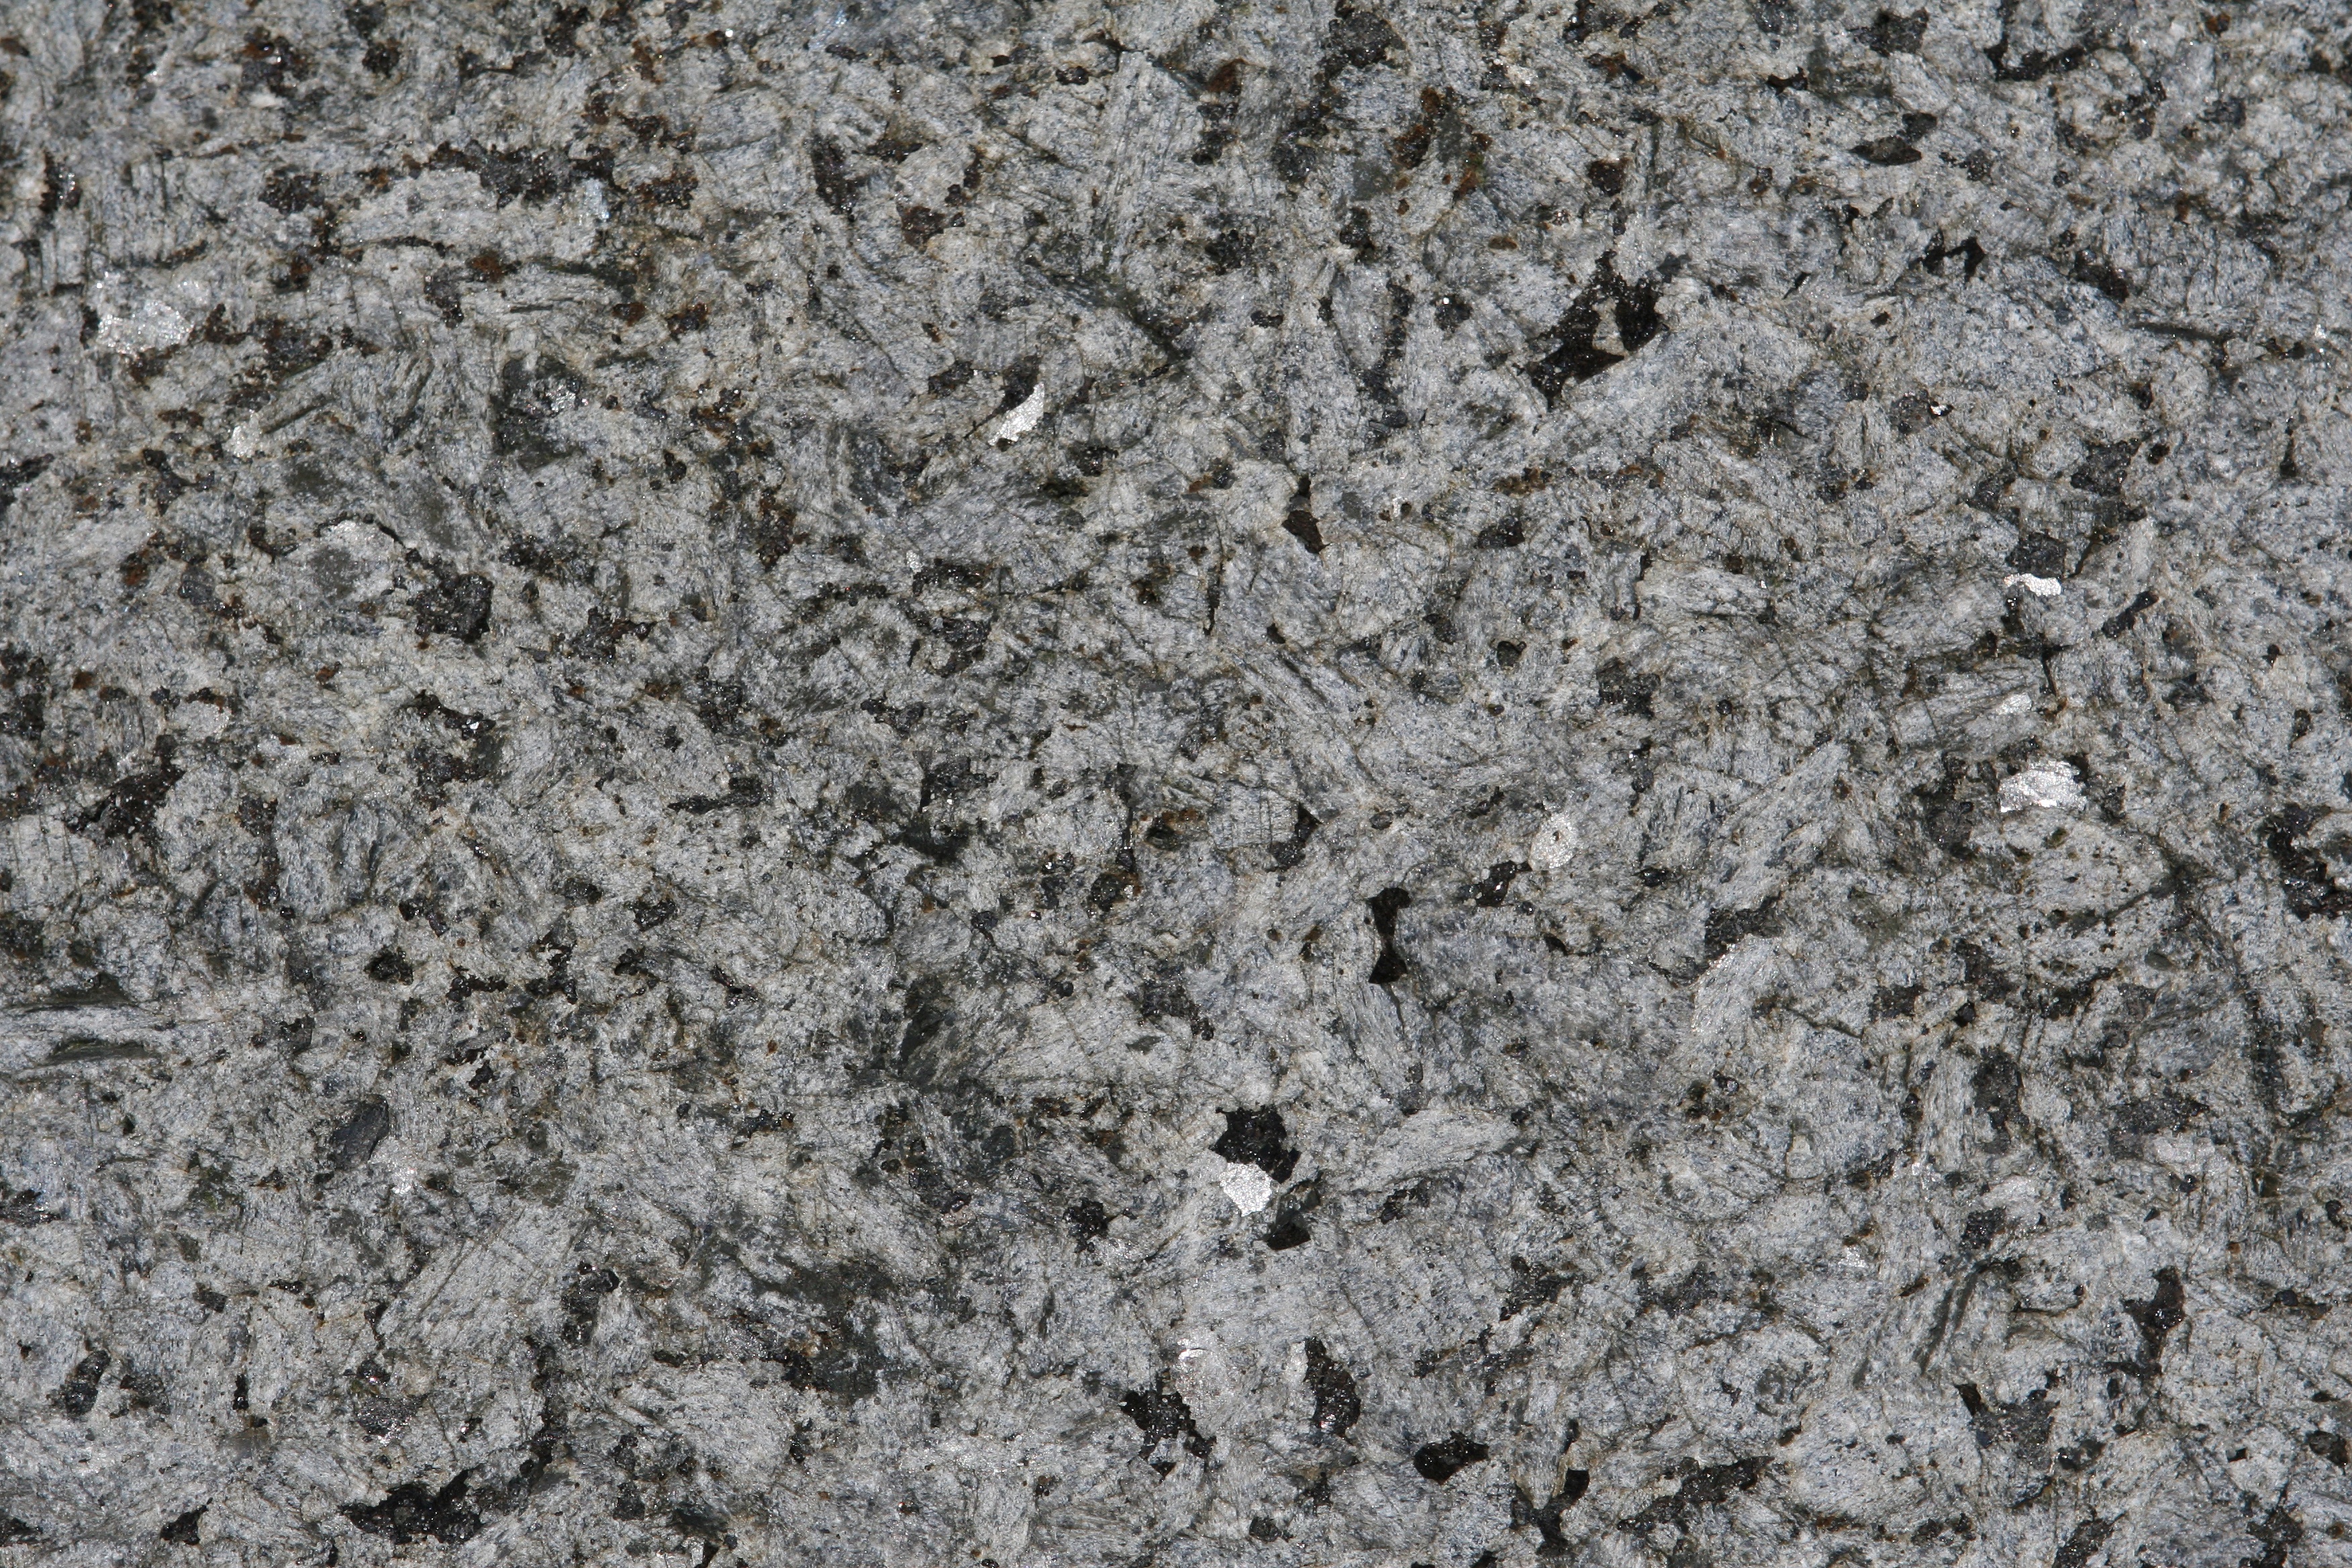
rock, texture, wall, sandstone, stone, asphalt, soil, gray, stone wall, material, grey, rubble, background, marble, limestone, granite, flooring, road surface